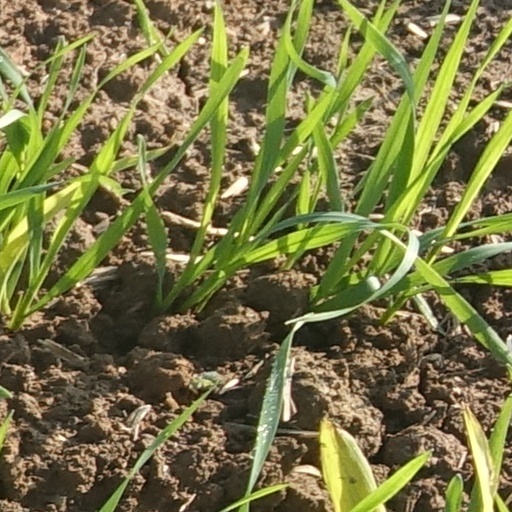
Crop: wheat